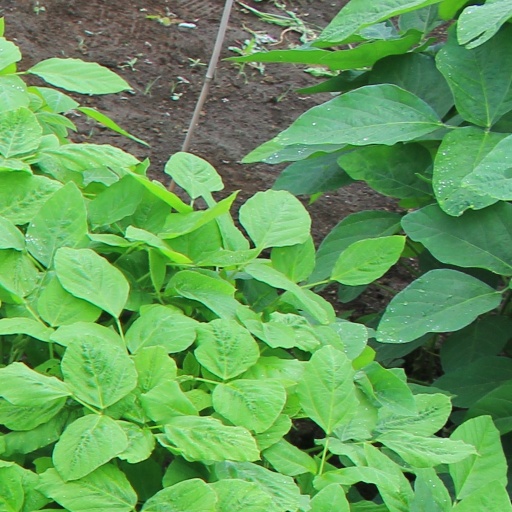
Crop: soybean